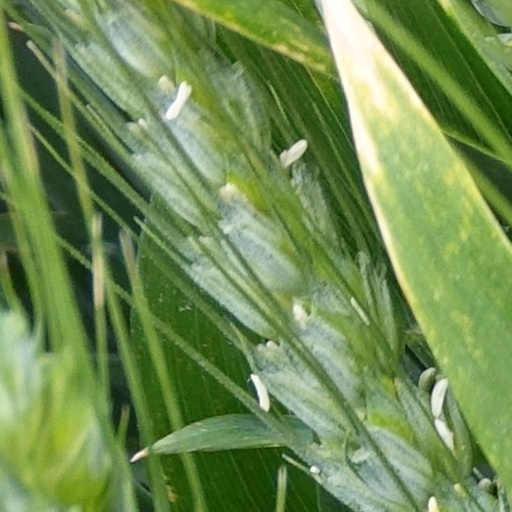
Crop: wheat